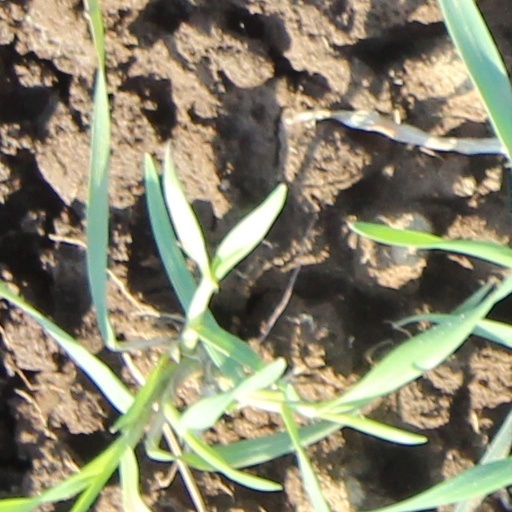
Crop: wheat